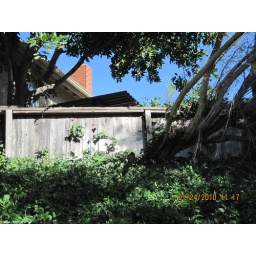
Image of pepper tree against fence at 13103 Tawny Way